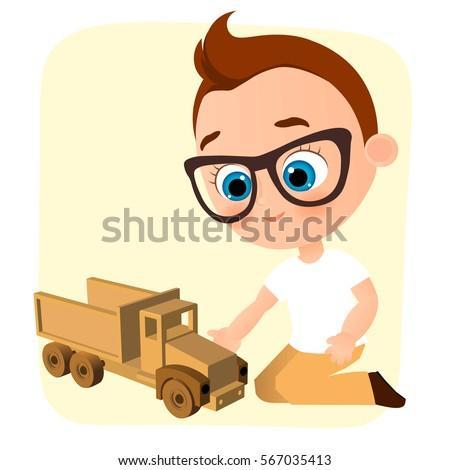
boy with a radio - controlled car .